Answer in natural language. Considering the relative positions, is dark cave wall decor photo above or below wooden stool? Choose between the following options: below or above
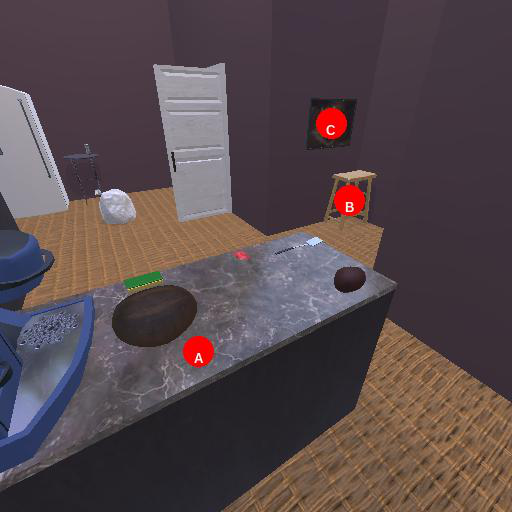
<answer>below</answer>